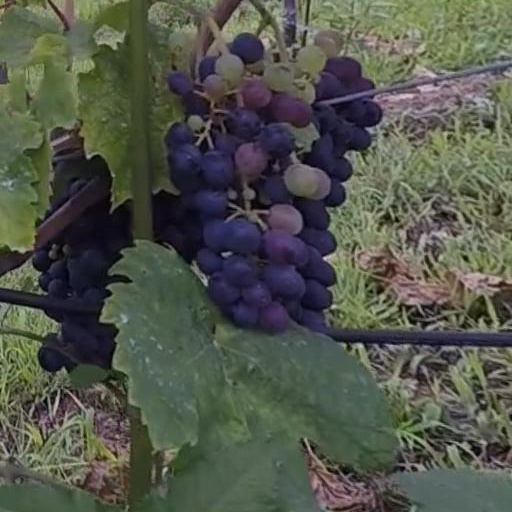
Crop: grape